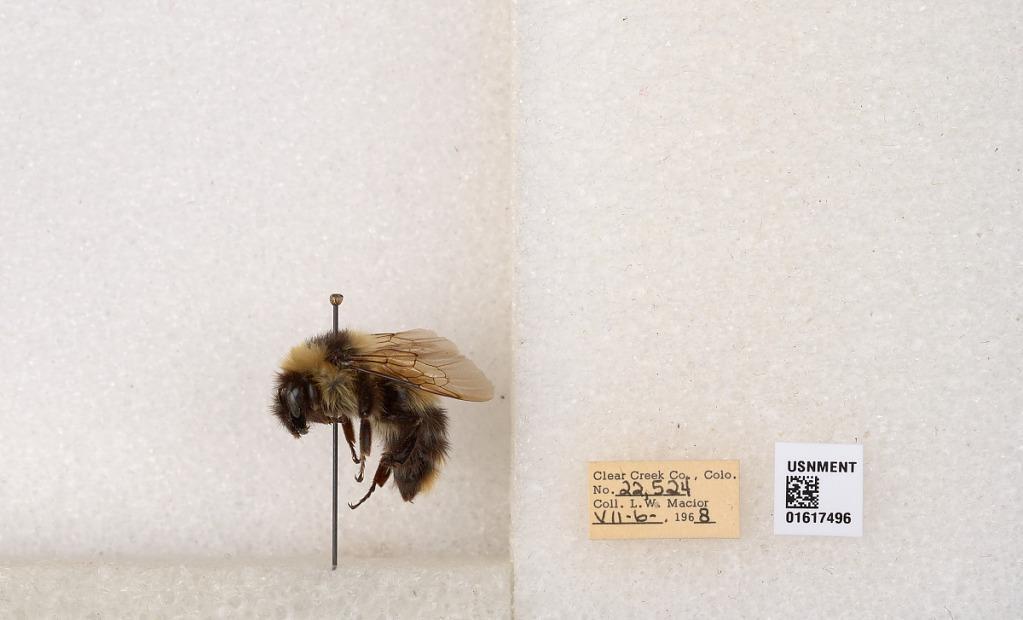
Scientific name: Bombus kirbyellus
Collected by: L. Macior
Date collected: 1968-7-6
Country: United States
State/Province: Colorado
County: Clear Creek
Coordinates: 39.6891, -105.644